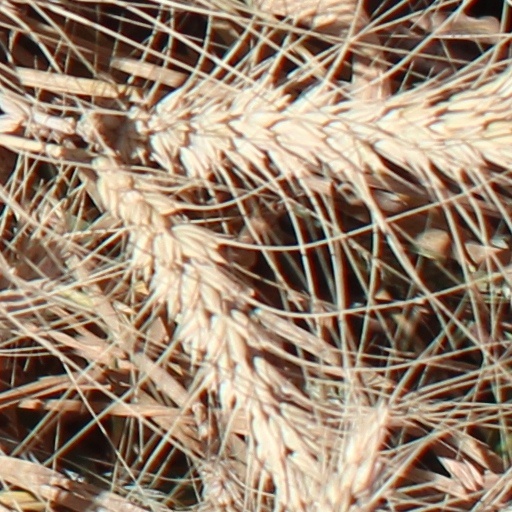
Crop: wheat